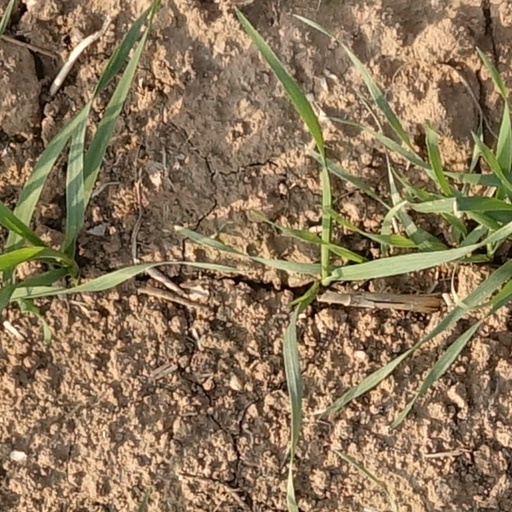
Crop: wheat